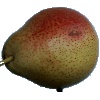
Label: Pear Forelle 1